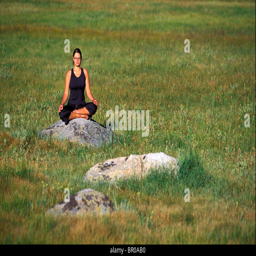
a woman meditating in a meadow